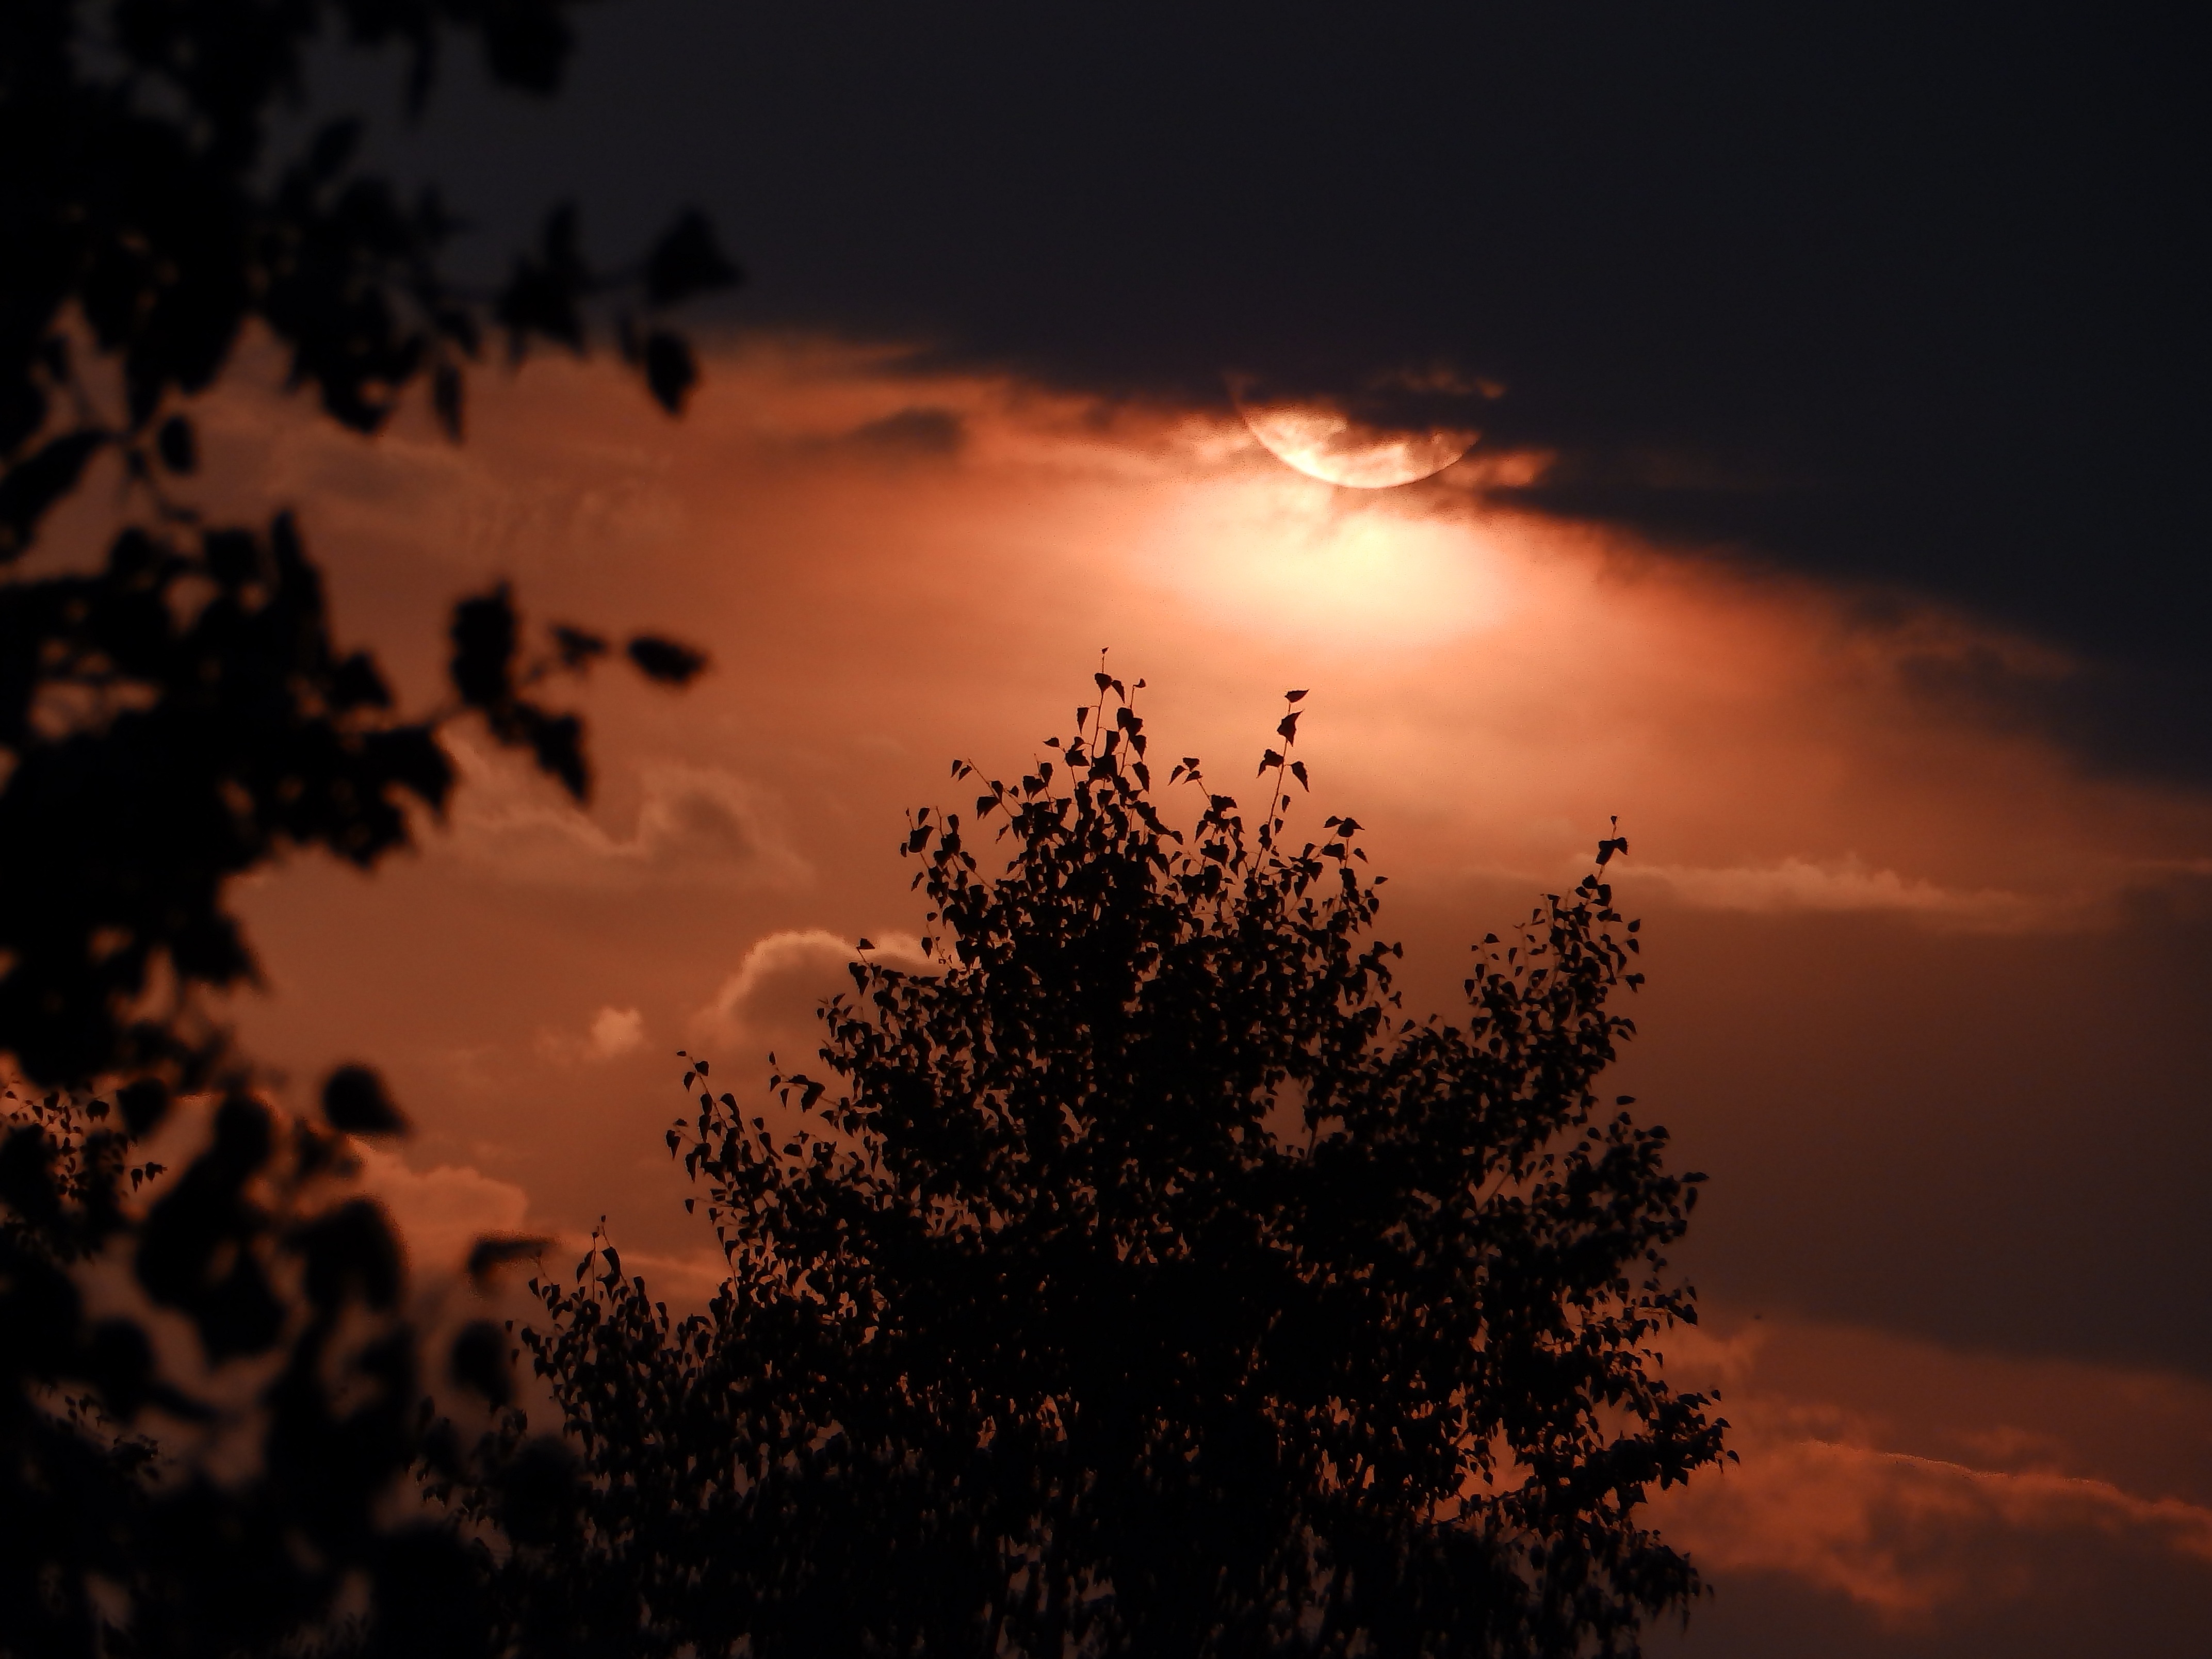
tree, nature, horizon, light, cloud, sky, sun, sunrise, sunset, night, sunlight, morning, dawn, atmosphere, dusk, evening, reflection, darkness, trees, clouds, silhouettes, abendstimmung, afterglow, astronomical object, atmospheric phenomenon, red sky at morning